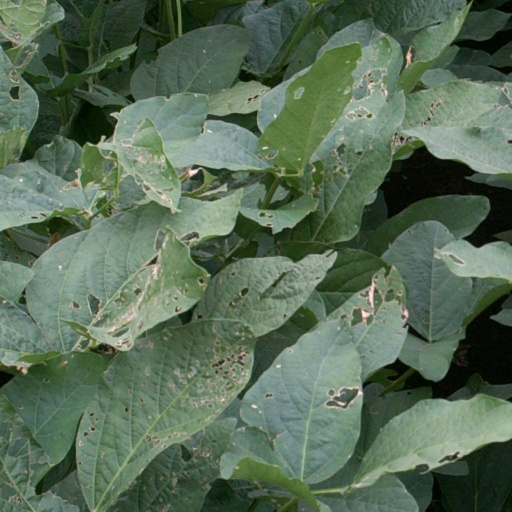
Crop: soybean